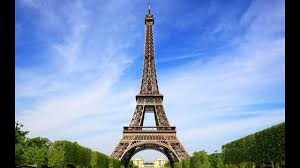
Landmark: Eiffel Tower